Samuel von Cocceji

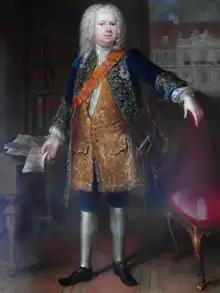
Portrait by Anna Rosina de Gasc (1737)

Samuel Freiherr von Cocceji (pronounced "kok-'tse-yi") (20 October 1679 – 4 October 1755) was a German official from the Electorate of the Palatinate who served Brandenburg-Prussia and the Kingdom of Prussia. He was the son of Heinrich von Cocceji.